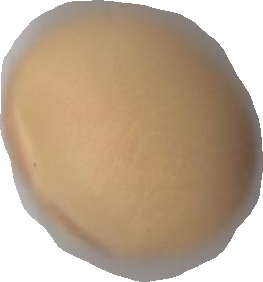
Variety: Dega